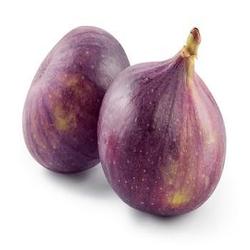
Label: Fig